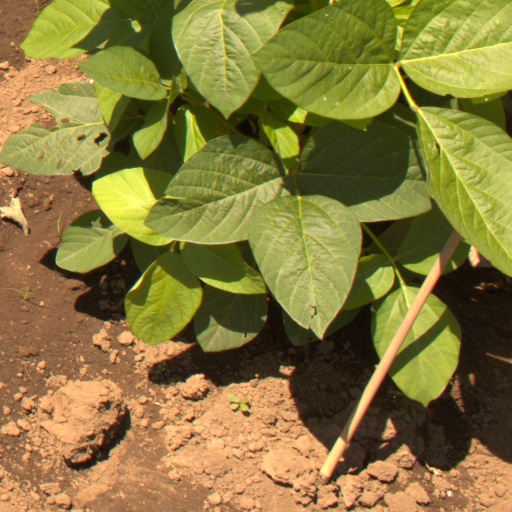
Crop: soybean